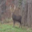
Label: deer